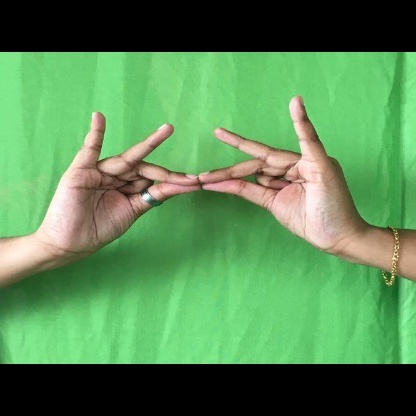
Mudra: Sakata